Onyx

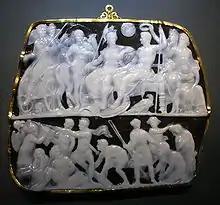
The Gemma Augustea is a Roman cameo produced 9–12 AD and carved in a two-layered onyx gem (19 × 23 cm).

It has a long history of use for hardstone carving and jewelry, where it is usually cut as a cabochon or into beads. It has also been used for intaglio and hardstone cameo engraved gems, where the bands make the image contrast with the ground. Some onyx is natural but much of the material in commerce is produced by the staining of agate.